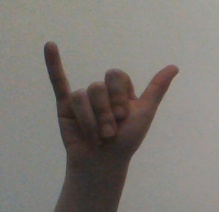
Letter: ya